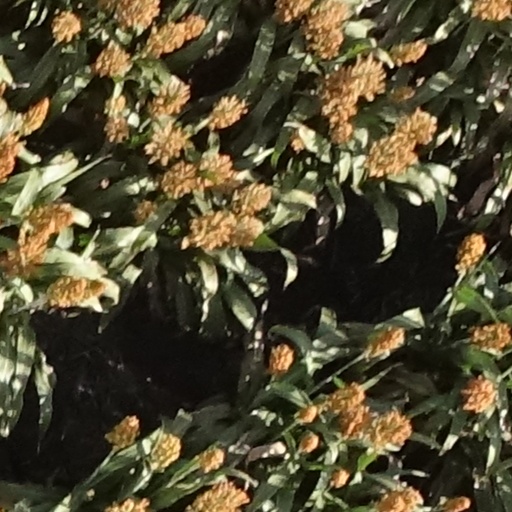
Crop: sorghum